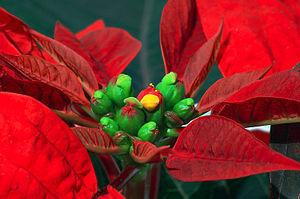
gros plan sur une inflorescence de Poinsettia (Euphorbia pulcherrima). Suomi: Lähikuva joulutähden (Euphorbia pulcherrima) kukinnosta. Camera data Camera Nikon D70 Lens Sigma 70-300 / 4-5,6 APO Macro Super II Focal length 300 mm Aperture f/32 Exposure time 15 s Sensivity ISO 200
En botanique, un pétale est une pièce florale qui entoure le système reproducteur des fleurs. Constituant l'un des éléments foliacés dont l'ensemble compose la corolle d'une fleur, il correspond à une feuille modifiée.